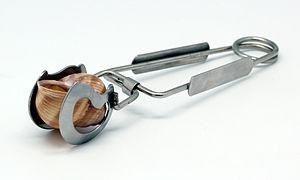
Pince à escargots. Photographie prise lors de la soirée WikiGrenier dans les locaux de Wikimédia France le 26 mars 2015 à Paris en France. This document was produced using the photo studio lent by Wikimedia France. Deutsch
La pince à escargot est un couvert de table utilisé pour manger les escargots dans leurs coquilles. La pince permet de tenir la coquille de l'escargot sans risque de se brûler et de se salir les doigts. Elle s'accompagne généralement d'une fourchette à escargot.